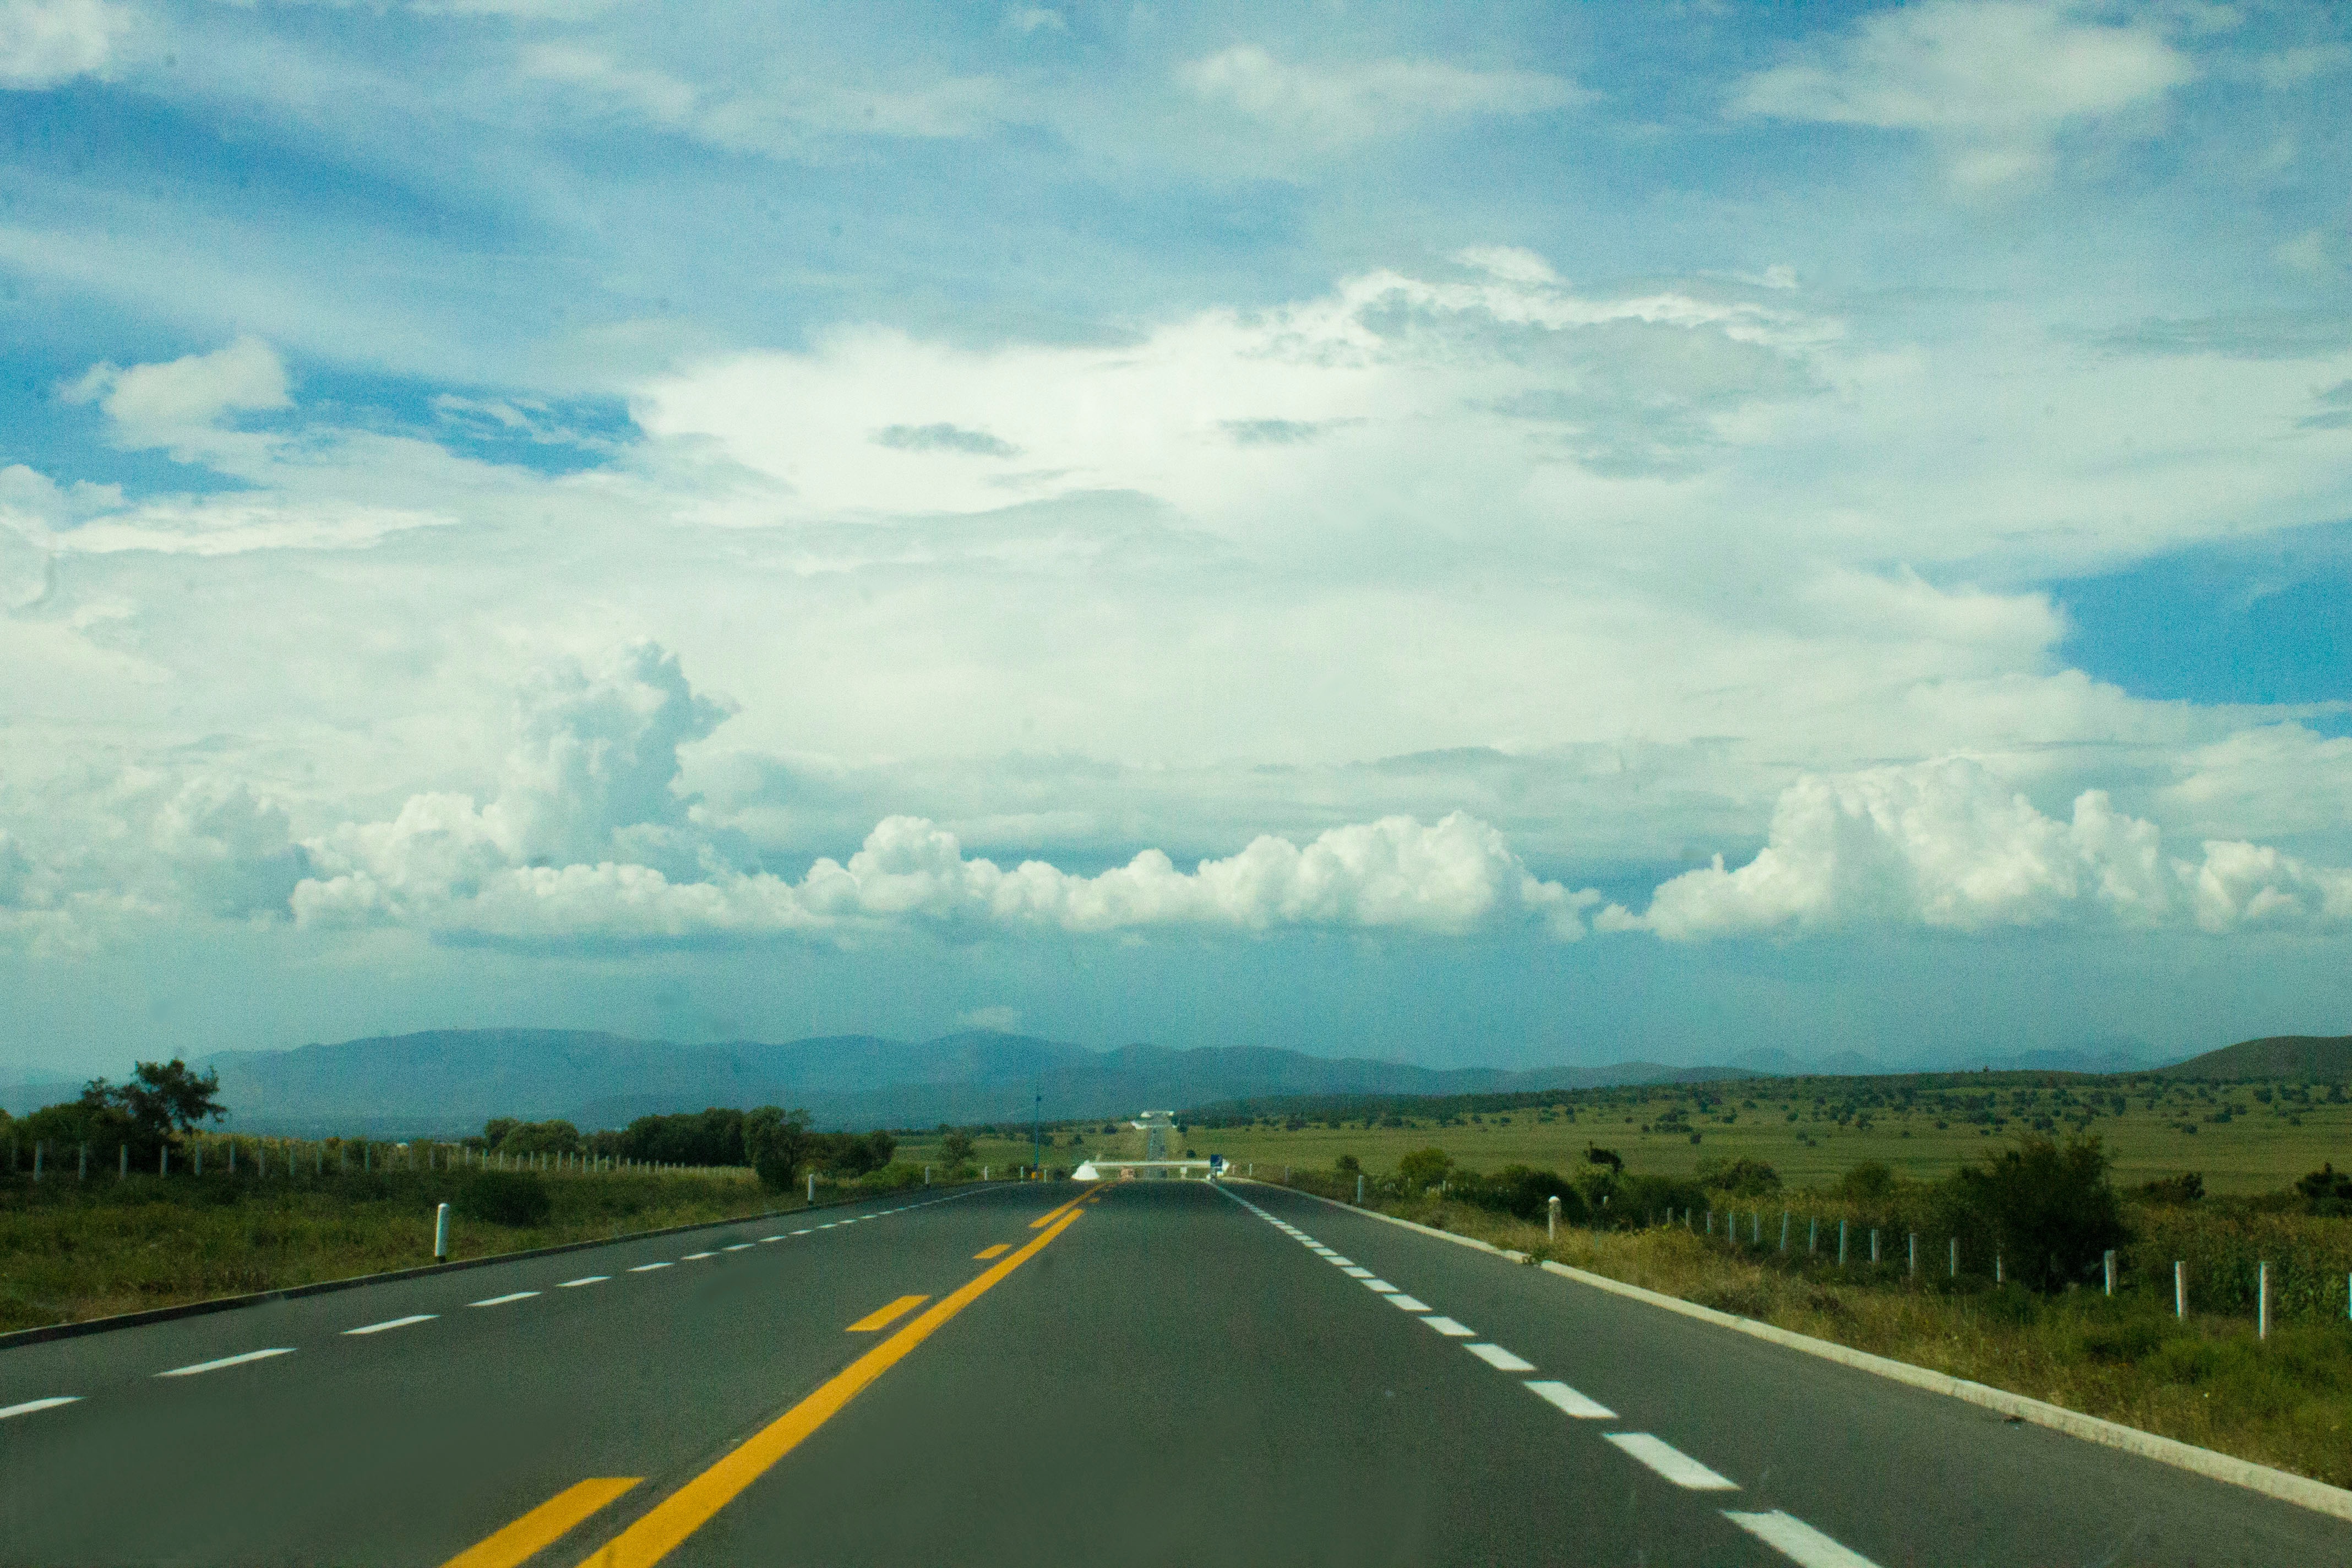
horizon, cloud, sky, road, field, prairie, highway, plain, road trip, grassland, infrastructure, rural area, controlled access highway